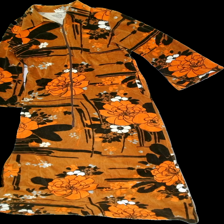
View: front
Type: Dress
Category: Ladies
Brand: Not in the list
Colors: Brown, Orange, Grey, Multicolor
Material: 100% Cotton
Pattern: Floral print
Cut: Regular
Size: 42
Season: All
Trend: 70s
Price range: 150-250
Recommended usage: Reuse